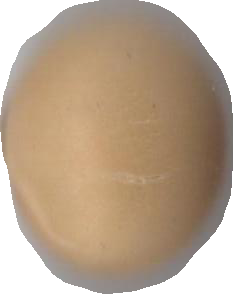
Variety: Grobogan